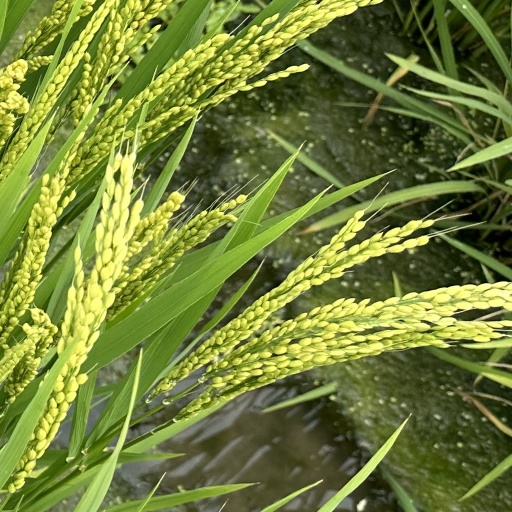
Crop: rice